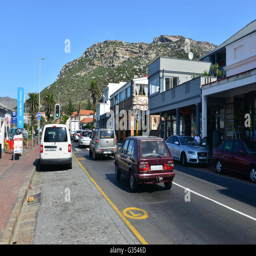
traffic going through the high street in autumn